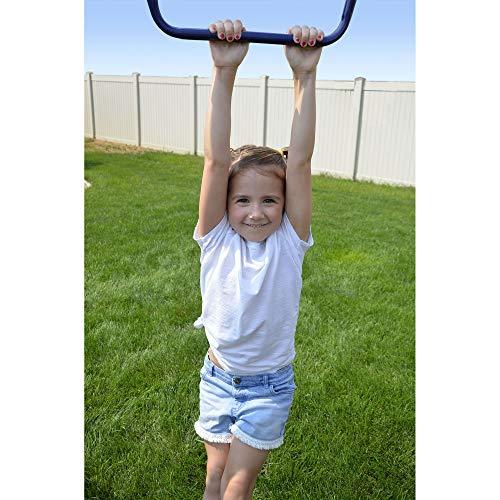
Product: Sportspower My First Metal Swing Set with Slide
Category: Toys & Games | Sports & Outdoor Play | Play Sets & Playground Equipment | Play & Swing Sets
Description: OUTDOOR FUN: Kids outdoor play set with 2 swing seats, 1 trapeze, and 1 slide for up to 4 children at once.
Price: $89.00
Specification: ProductDimensions:89x89x74inches|ItemWeight:60pounds|ShippingWeight:67pounds(Viewshippingratesandpolicies)|ASIN:B01N9CPPW3|Californiaresidents:ClickhereforProposition65warning|Itemmodelnumber:MSC-4070-BM|Manufacturerrecommendedage:24months-11years